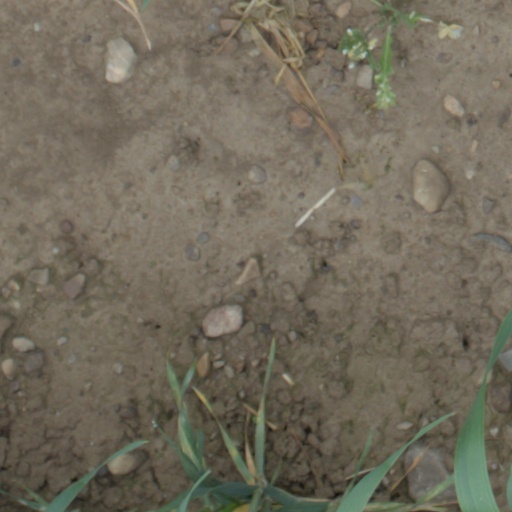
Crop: wheat